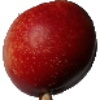
Label: Nectarine 1